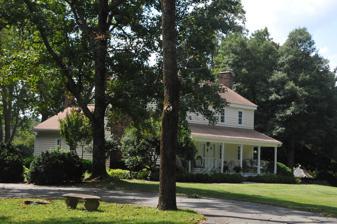
Building: Faucett Mill and House
Country: United States of America
Year built: 1808
Historic buildings in North Carolina, United States United States historic place Faucett Mill and House U.S. National Register of Historic Places U.S. Historic district Faucett House, March 2007 Show map of North Carolina Show map of the United States Location Faucette Mill Rd. on the E side of Eno River, near Hillsborough, North Carolina Coordinates 36°06′04″N 79°08′25″W / 36.10111°N 79.14028°W / 36.10111; -79.14028 Area 67 acres (27 ha) Built 1808 ( 1808 ) Architectural style Federal NRHP reference No. 88001175 Added to NRHP August 4, 1988 Faucett Mill and House , also known as Coach House and Chatwood, is a historic grist mill , home, and national historic district located near Hillsborough , Orange County, North Carolina .  The mill was built before 1792, and is a 2 + 1 ⁄ 2 -story, heavy timber frame, weatherboarded building.  It is sided alongside a reconstructed mill race and the Eno River .  The Faucett House was built about 1808, and is a 2 + 1 ⁄ 2 -story, Federal style frame dwelling, with an original one-story rear wing.  The house's southwest wing was originally a separate dwelling known as the Naile Johnson House.  It was added to the Faucett House about 1938.  Also on the property are the contributing mill cottage, barn, and a section of the "Great Road." It was listed on the National Register of Historic Places in 1988. References